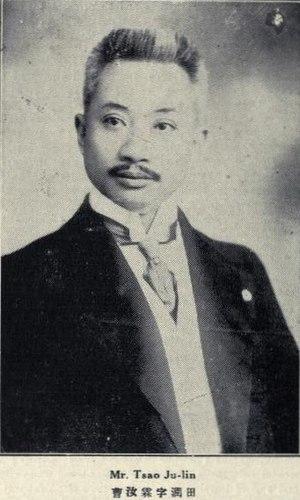
Cao Rulin est le vice-ministre des Affaires étrangères du gouvernement de Beiyang et un membre important du mouvement pro-japonais au début du XXᵉ siècle.